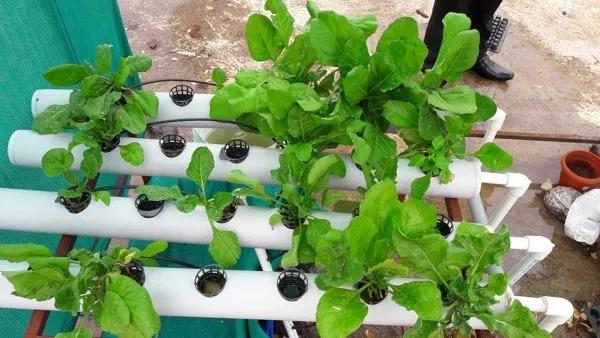
Mimea iliyokuwa na kustawi vizuri, iliyooteshwa kwa kutumia njia na mfumo wa kilimo cha kisasa cha haidroponiki, kinachohusisha matumizi ya maji yaliyo mbalimbali na muhimu kwa ajili ya ukuaji wa mimea bila kuhusisha matumizi ya udongo.